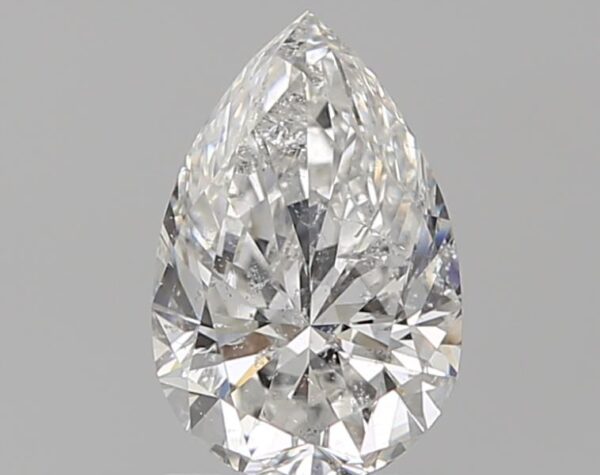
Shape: pear
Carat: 1.01
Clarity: SI2
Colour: F
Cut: VG
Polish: VG
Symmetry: VG
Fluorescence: N
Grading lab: IGI
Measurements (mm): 8.27 x 5.48 x 3.53